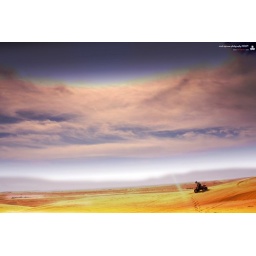
photo shoot at sand dunes along sealine in doha qatar. the clouds are perfect. the sands are pure. picture perfect